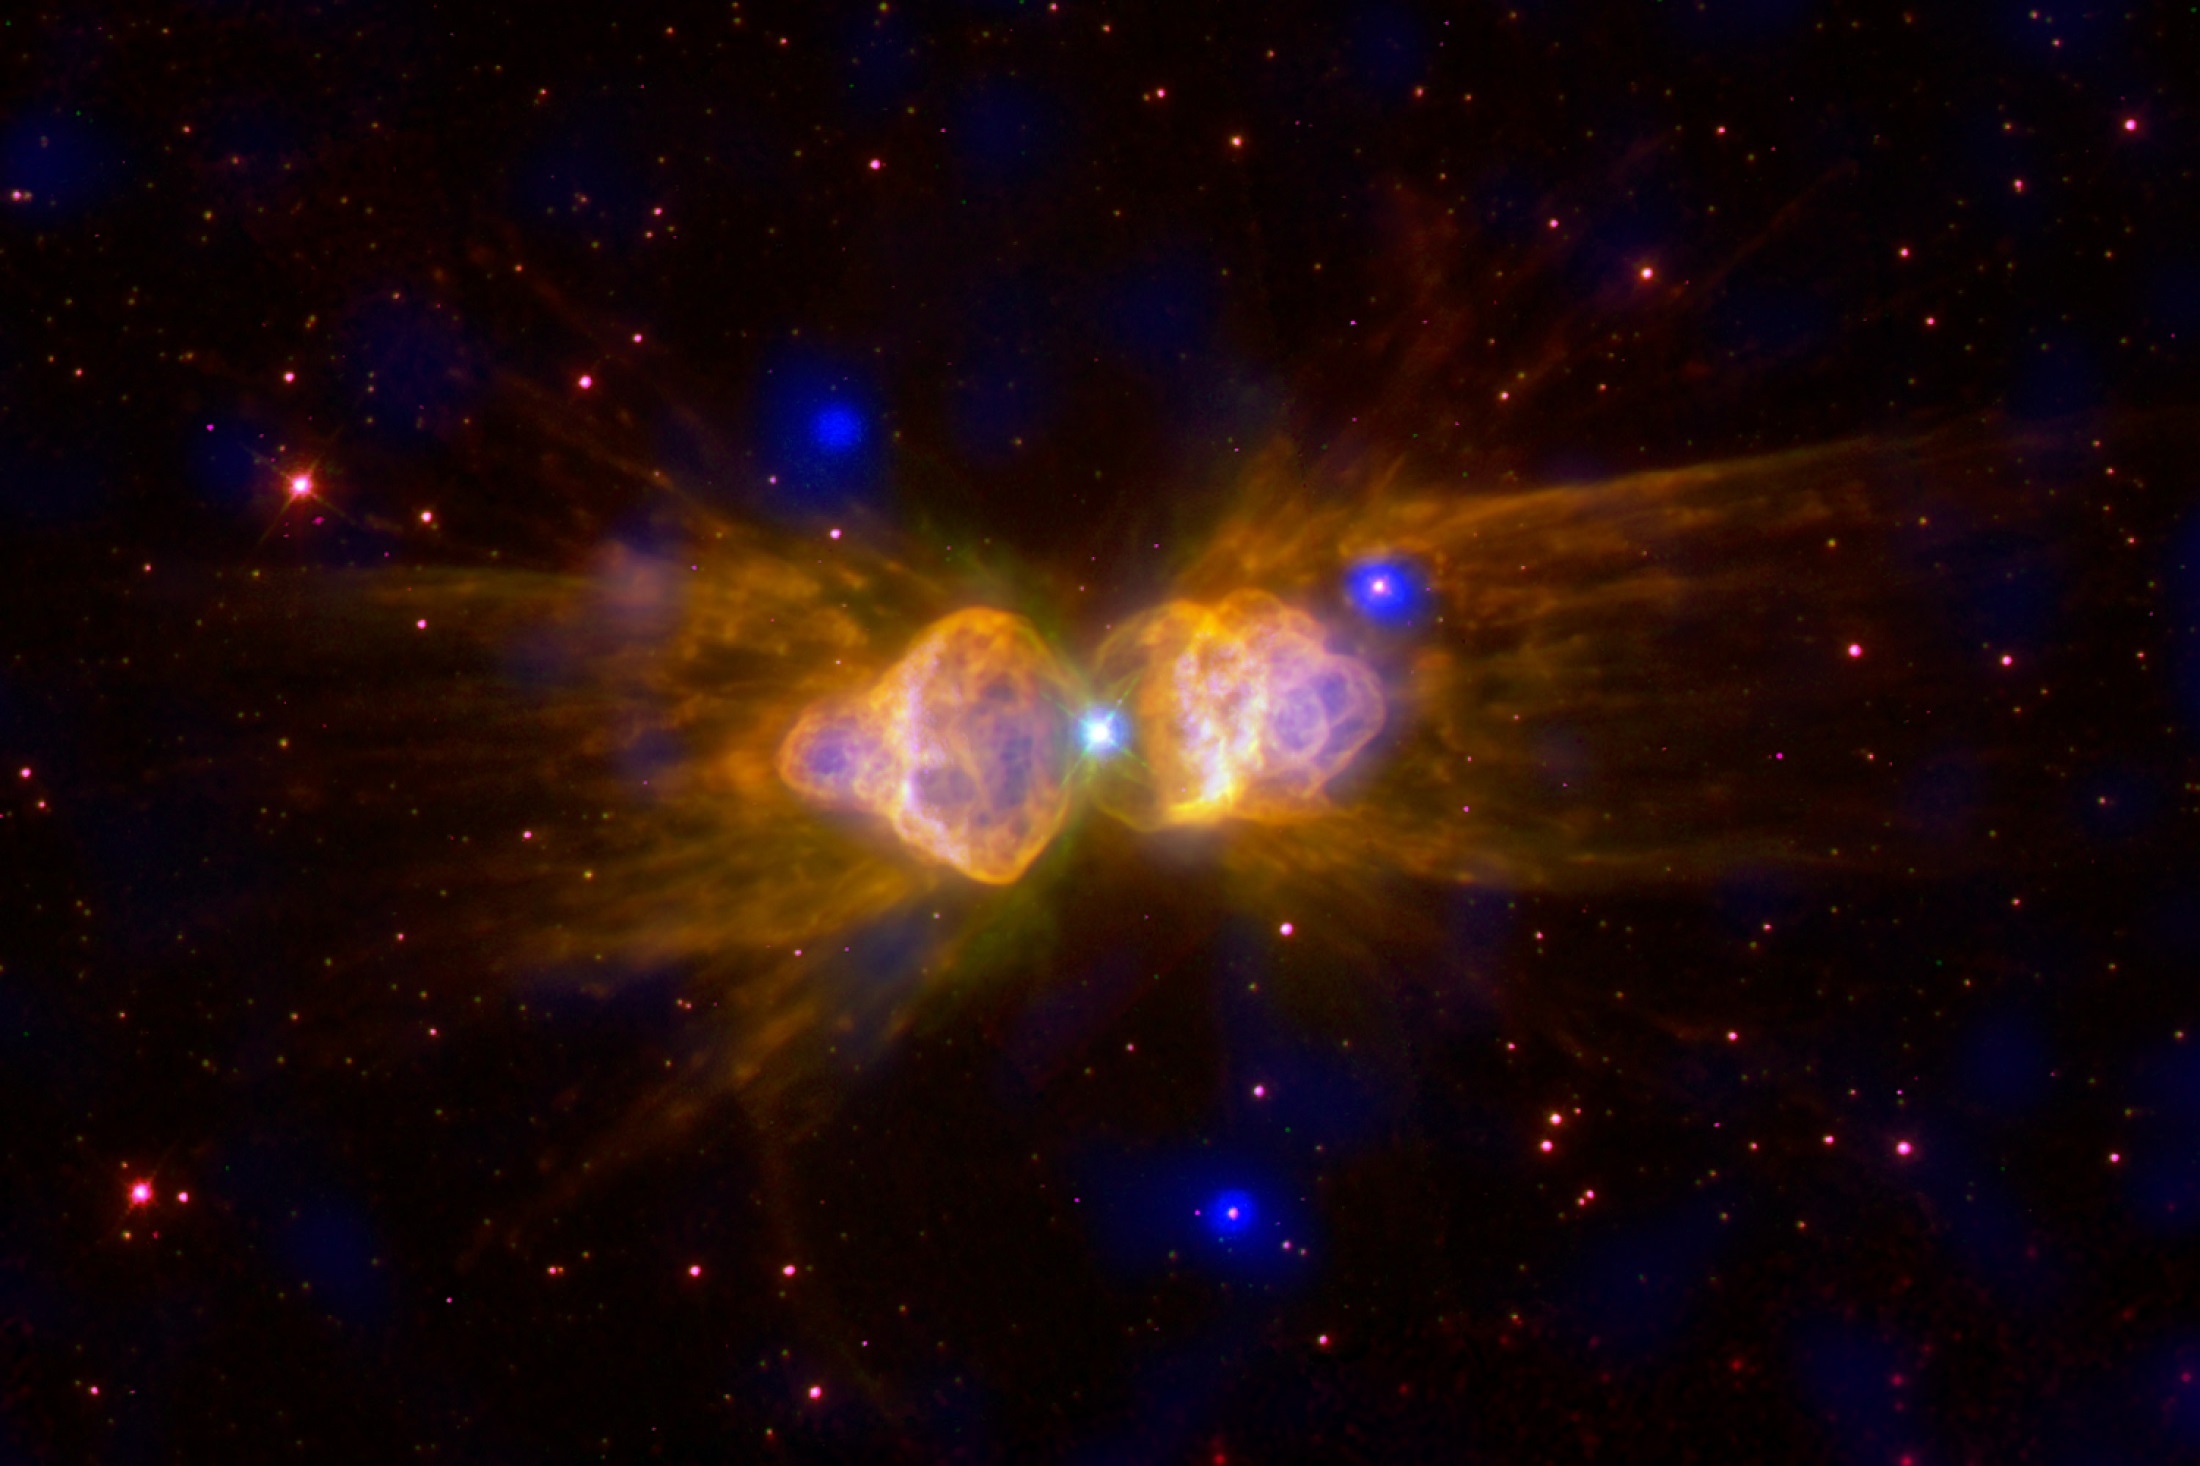
glowing, star, cosmos, atmosphere, space, dust, galaxy, nebula, outer space, astronomy, stars, universe, columns, picturesque, gas, rays, lobes, astronomical object, wavelengths, ant nebula, bipolar planetary nebula, menzel 3, mz 3, chakram